Camp Fire (2018)

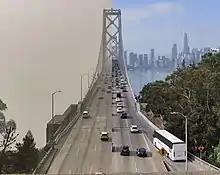
The Bay Bridge in San Francisco, California. The photo on the right was taken the month preceding the Camp Fire on October 14, 2018, and the one on the left on November 16, 2018.

Butte County Sheriff's Department initially reported a partial death count for each community (total 67): 50 in Paradise, seven in Concow, nine in Magalia, and one in Chico.